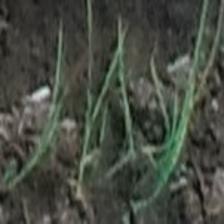
Label: clustered